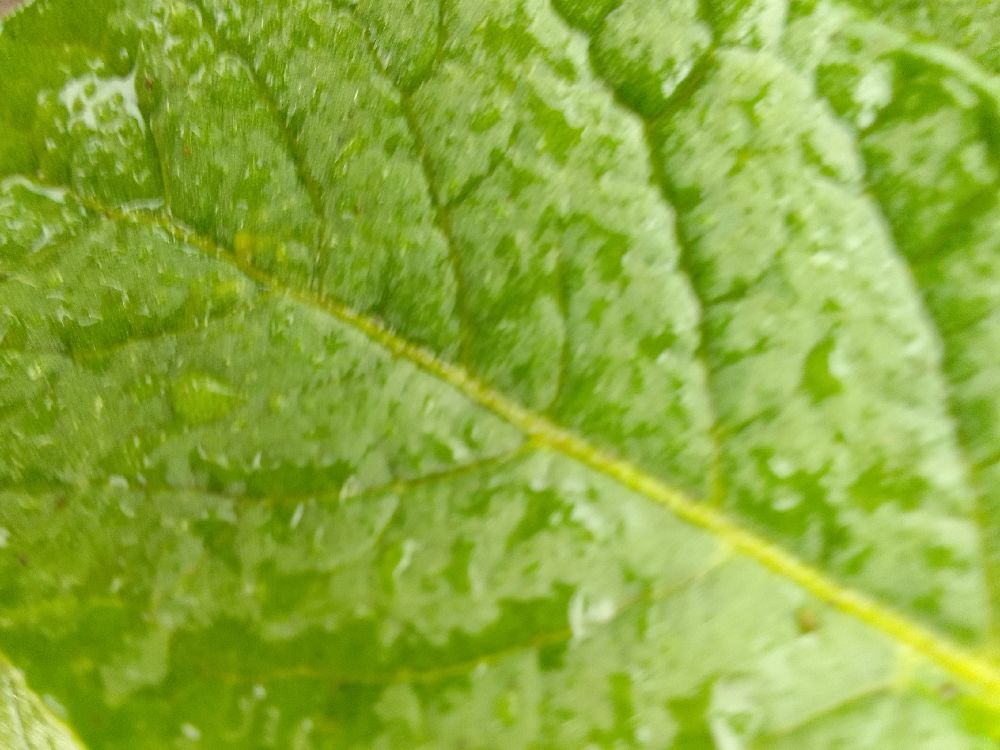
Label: Healthy